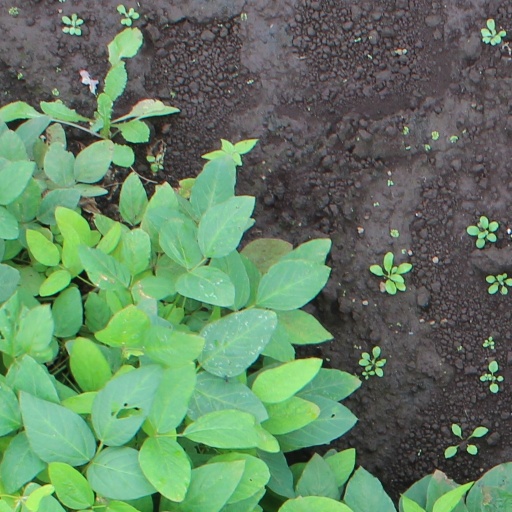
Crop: soybean